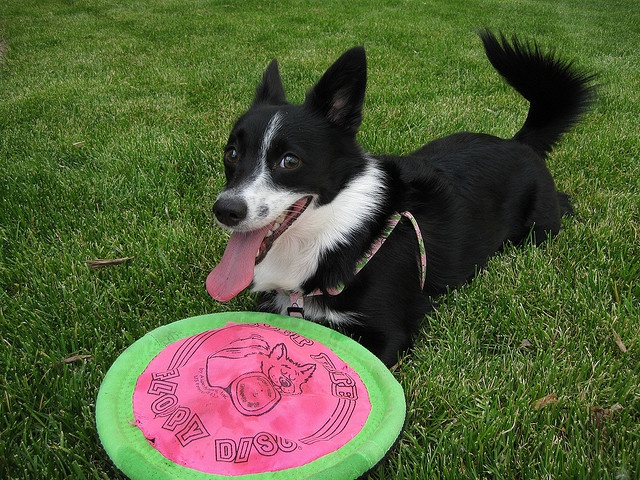
A black and white dog sitting  next to a frisbee.
The dog is laying on the grass with his Frisbee.
A black and white dog sitting in the grass next to a frisbee.
a dog lays on grass next to a toy
A dog lays in grass next to a dog toy.